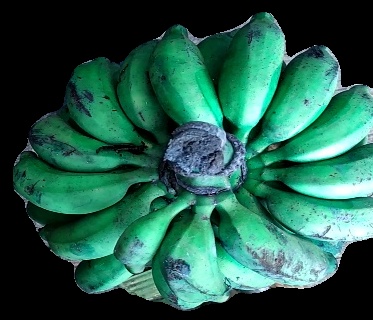
Variety: rasbale
Grade: grade3